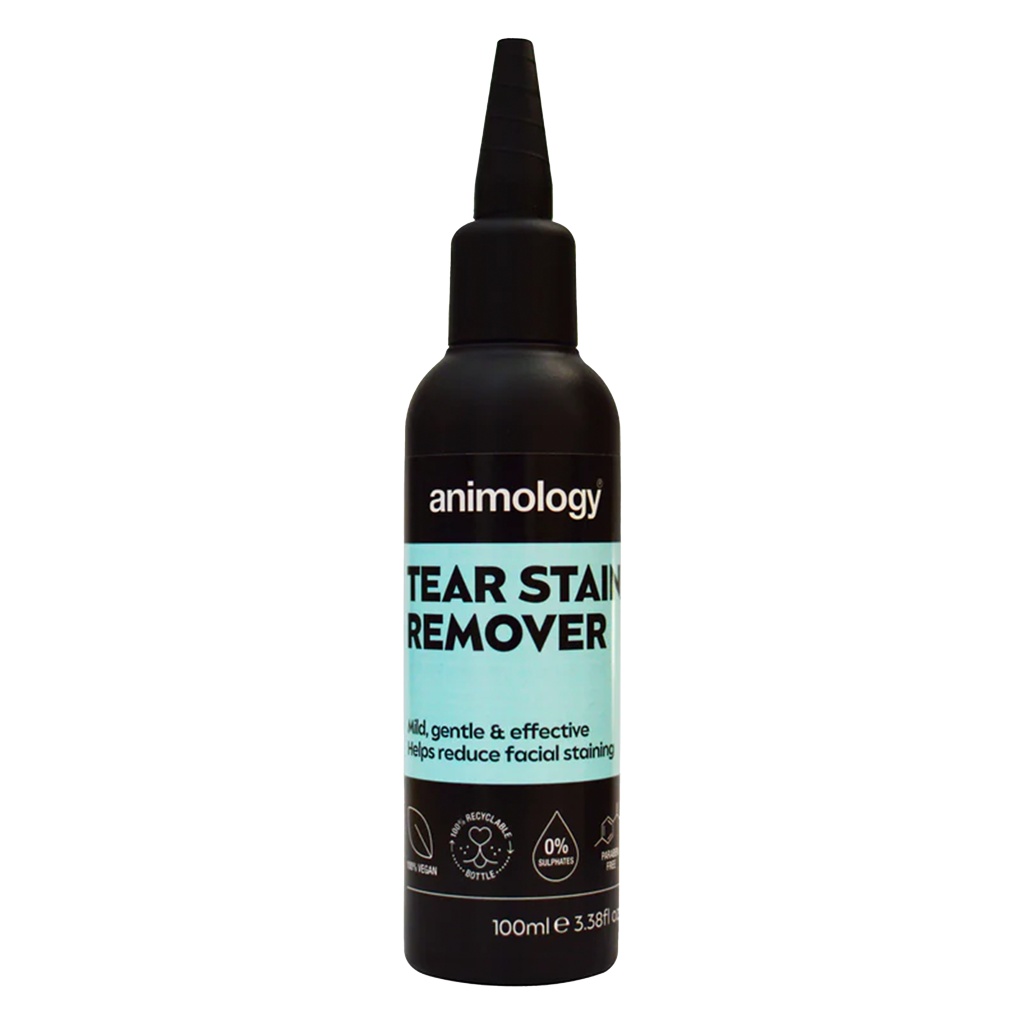
Animology Tear Stain Remover 100 ml
Dieser milde, aber wirksame Reiniger hilft, Flecken zu reduzieren, die durch übermäßige Tränenproduktion um Hundeaugen herum verursacht werden. Er hilft, Schmutz um die Augen zu entfernen und beugt neuen Flecken vor. Die praktische Verpackung ermöglicht eine einfache Anwendung des Reinigungsmittels. Die Formel ist tierversuchsfrei, 100% vegan und frei von Sulfaten und Parabenen.
Brand: Hoffreund
Category: Animals & Pet Supplies > Pet Supplies > Pet Eye Drops & Lubricants > Tear Stain Removers